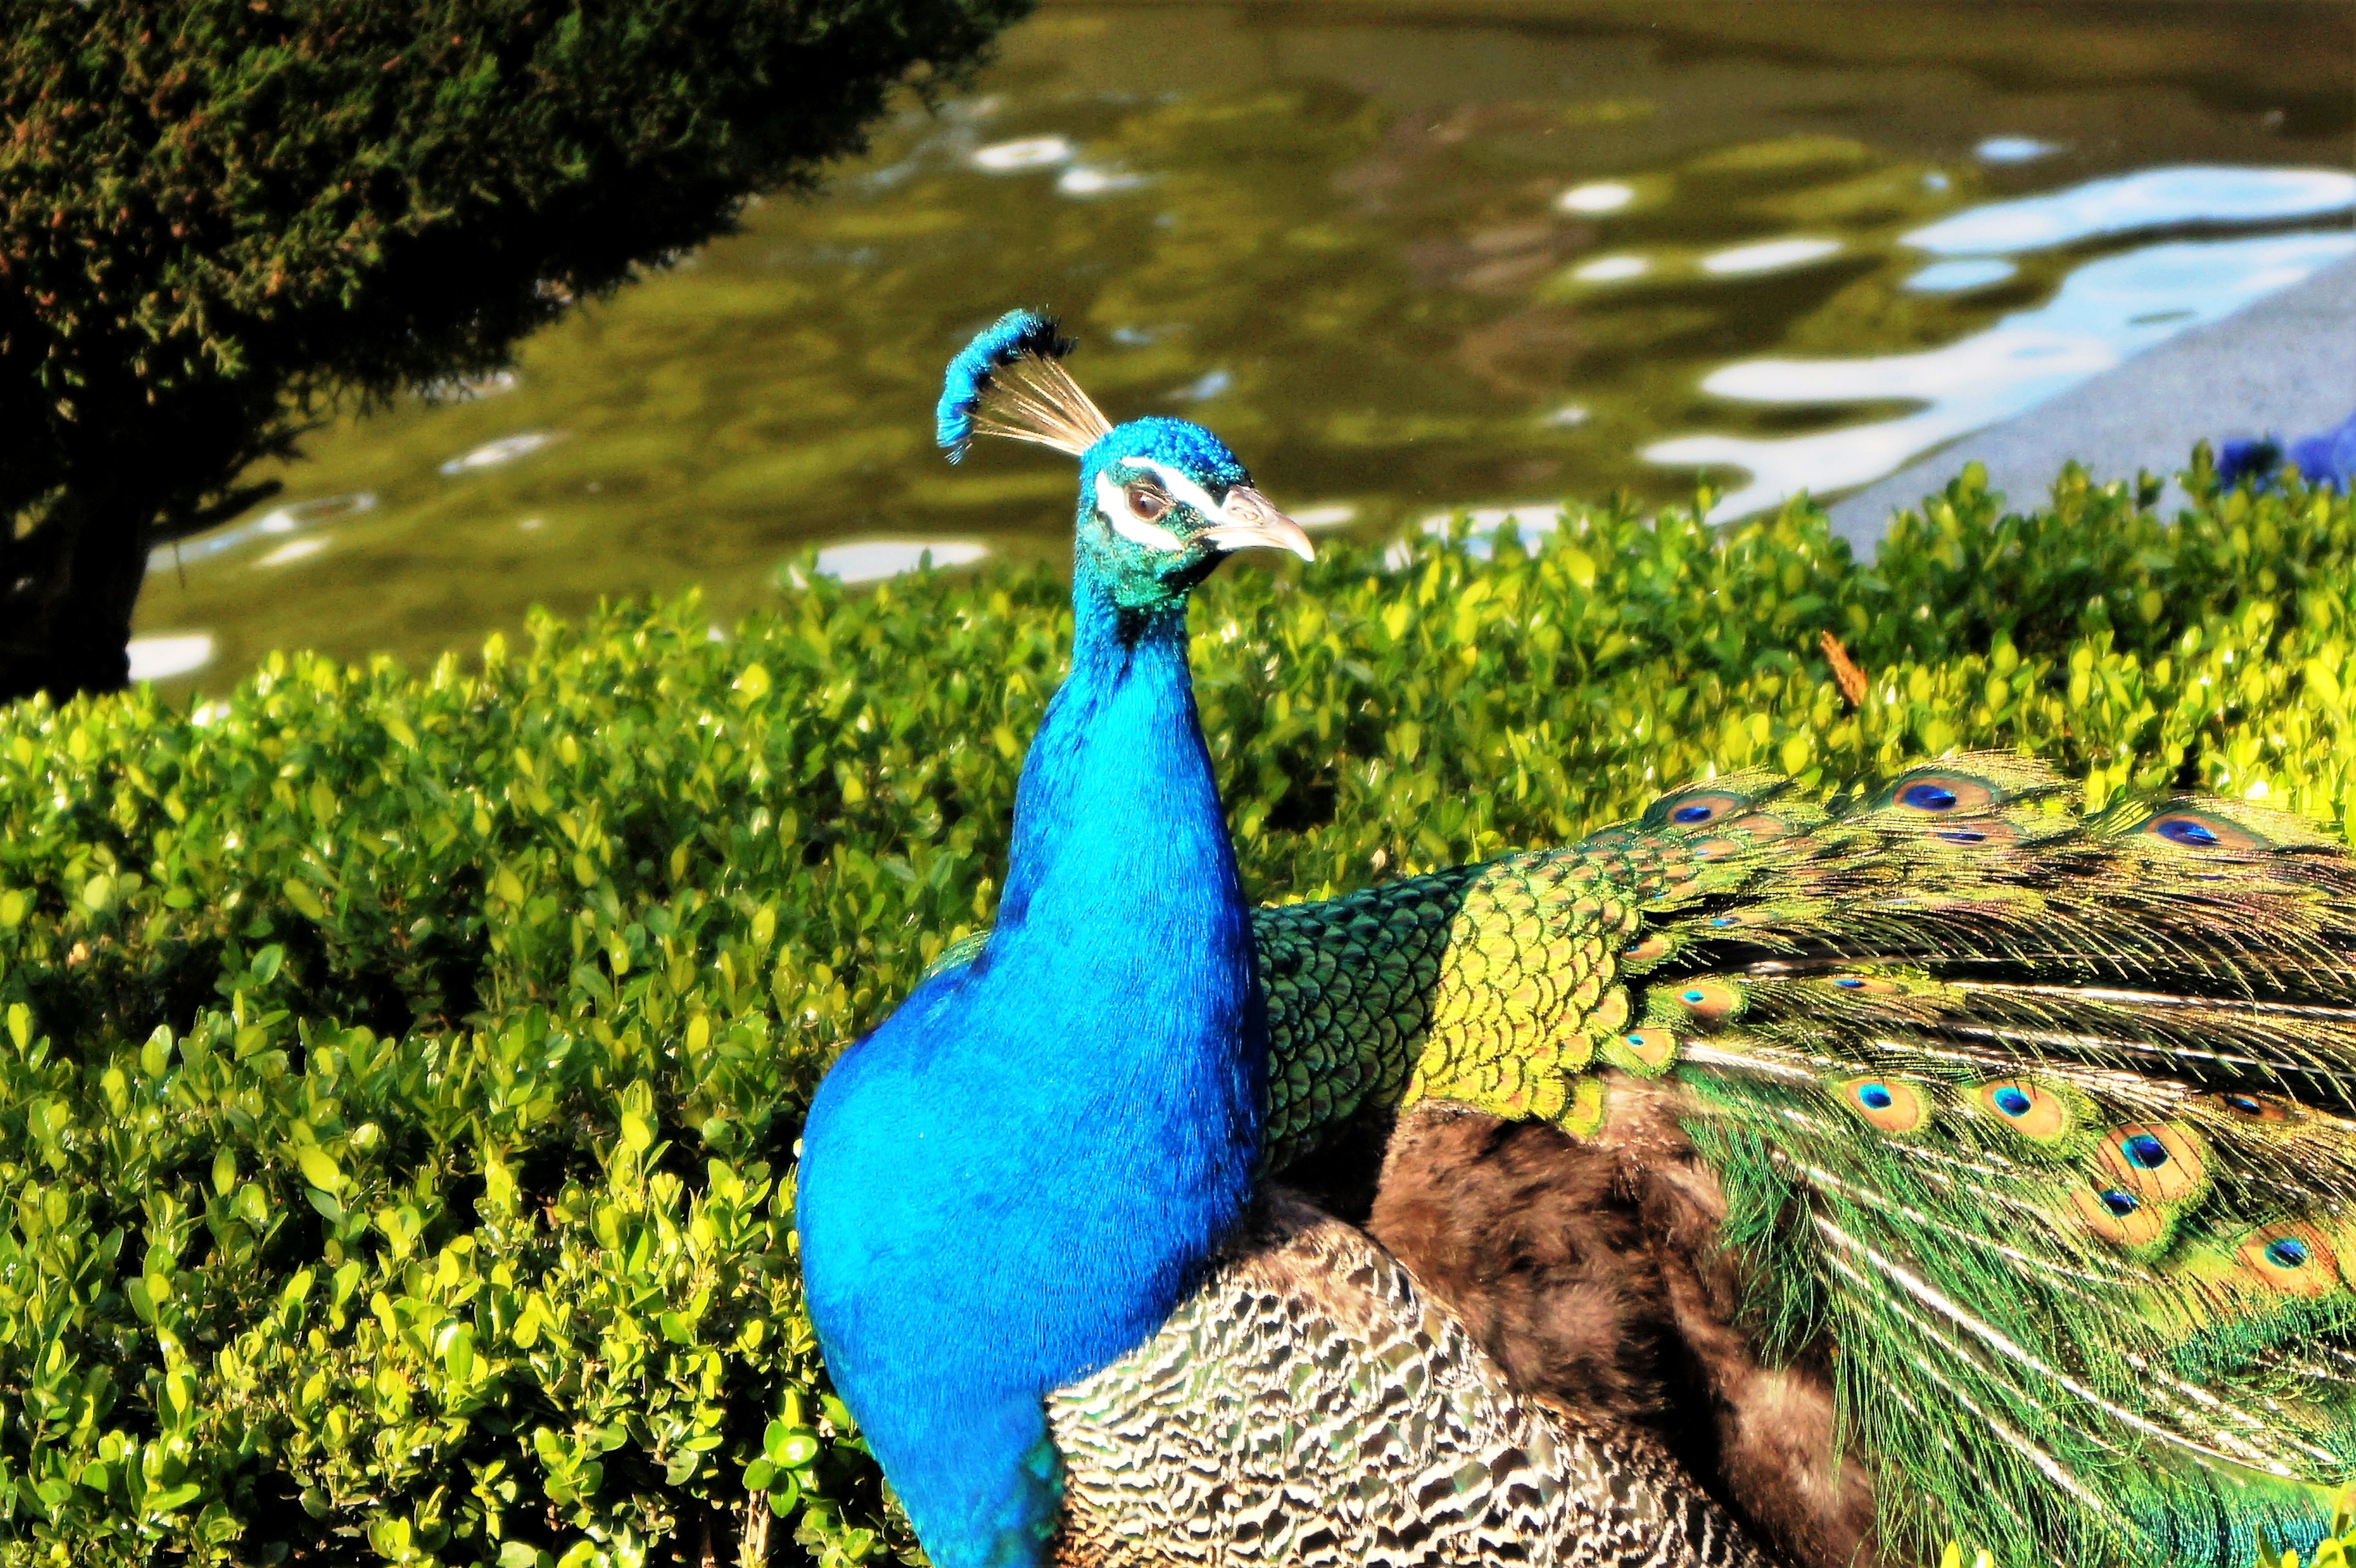
grass, bird, wildlife, green, park, fauna, peacock, spain, duck, galliformes, peafowl, the retiro madrid